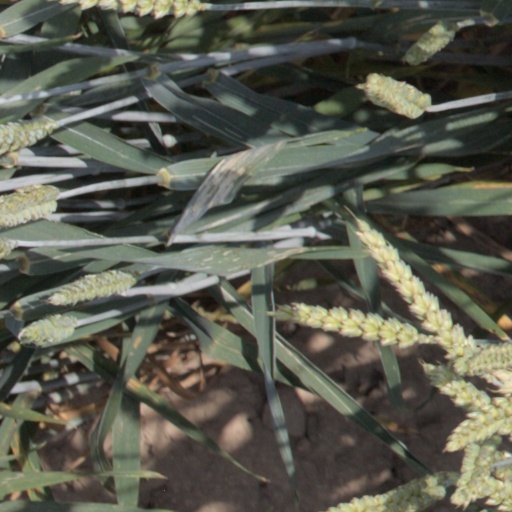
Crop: wheat